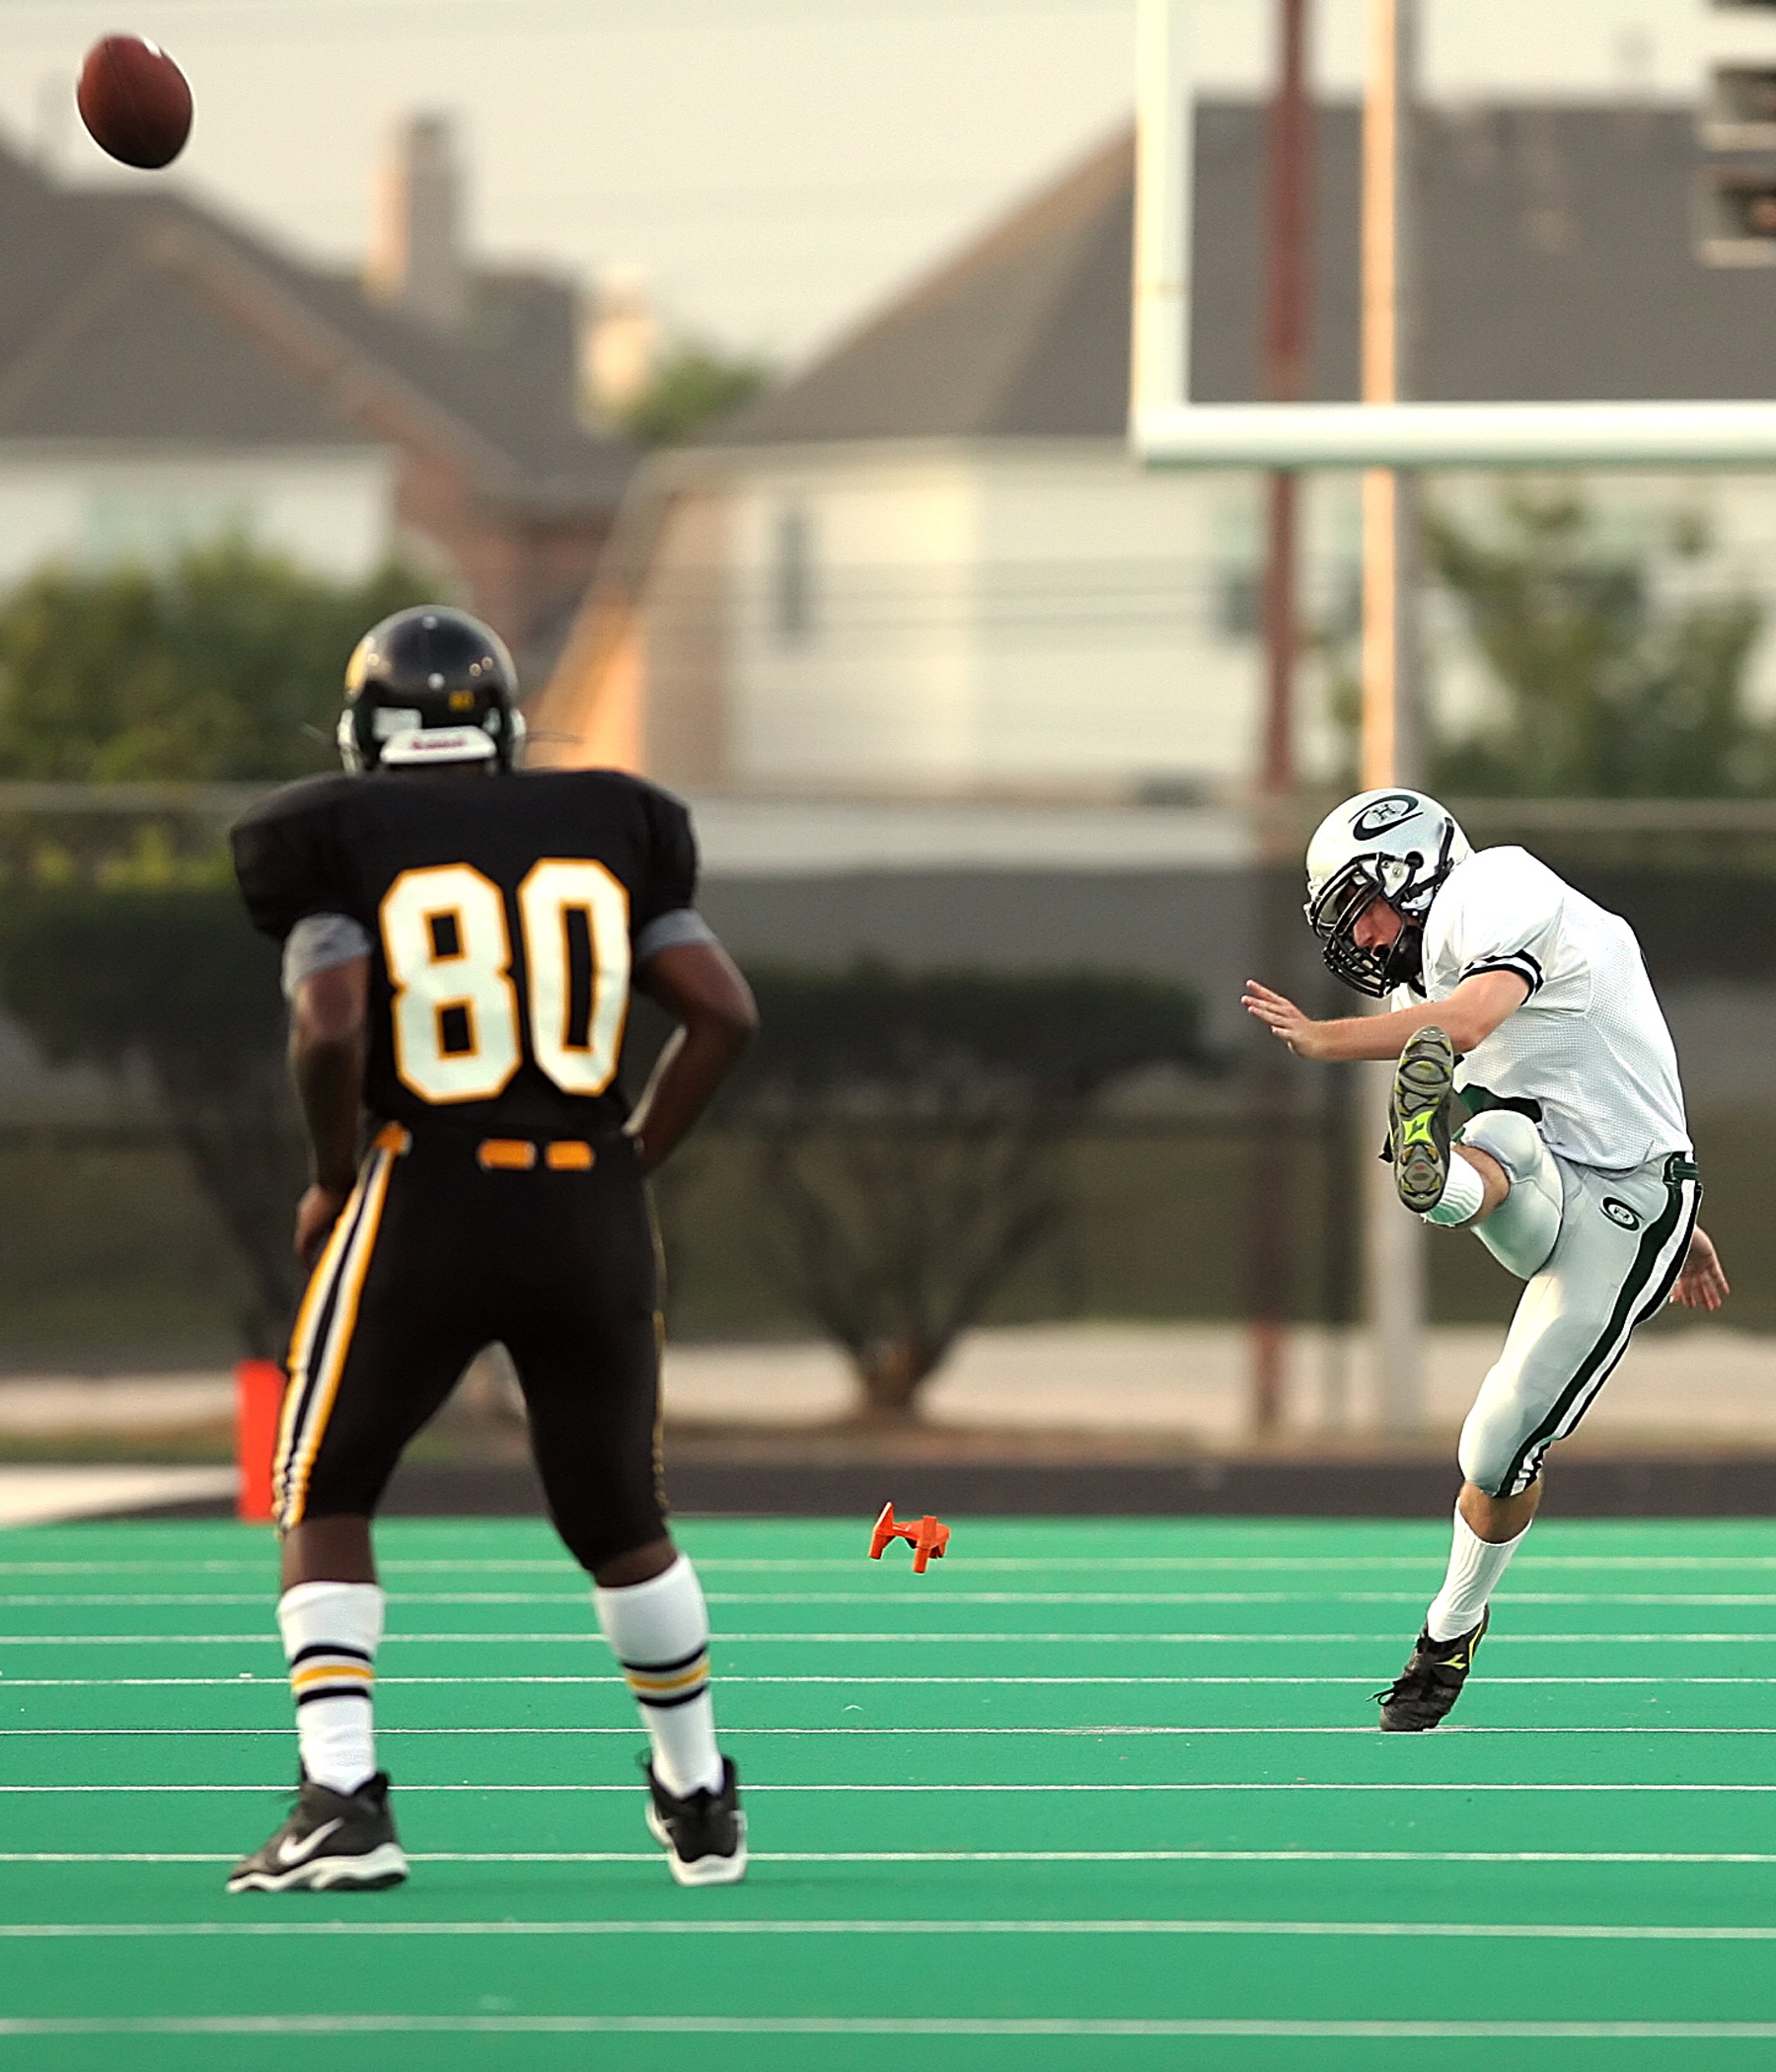
outdoor, sport, field, game, play, male, green, action, soccer, football, player, competition, american football, sports, ball, uniform, athlete, athletics, kick, tackle, kicker, football player, ball game, pigskin, team sport, kickoff, stick and ball games, gridiron football